Wishmaster 3: Beyond the Gates of Hell

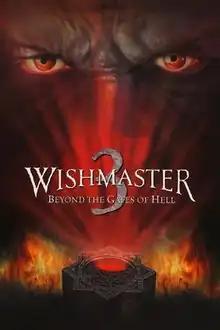
DVD cover

Wishmaster 3: Beyond the Gates of Hell, known as Wishmaster 3: Devil Stone in the United Kingdom, is 2001 American fantasy horror film directed by Chris Angel and starring Jason Connery and A. J. Cook. It is the third installment of the "Wishmaster" series although John Novak replaces Andrew Divoff as the Djinn in the movie. It was the second direct-to-video sequel in the franchise and was filmed in Winnipeg, Manitoba, Canada.